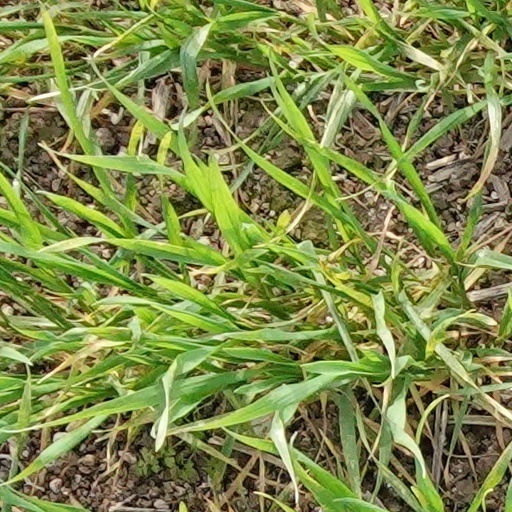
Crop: wheat